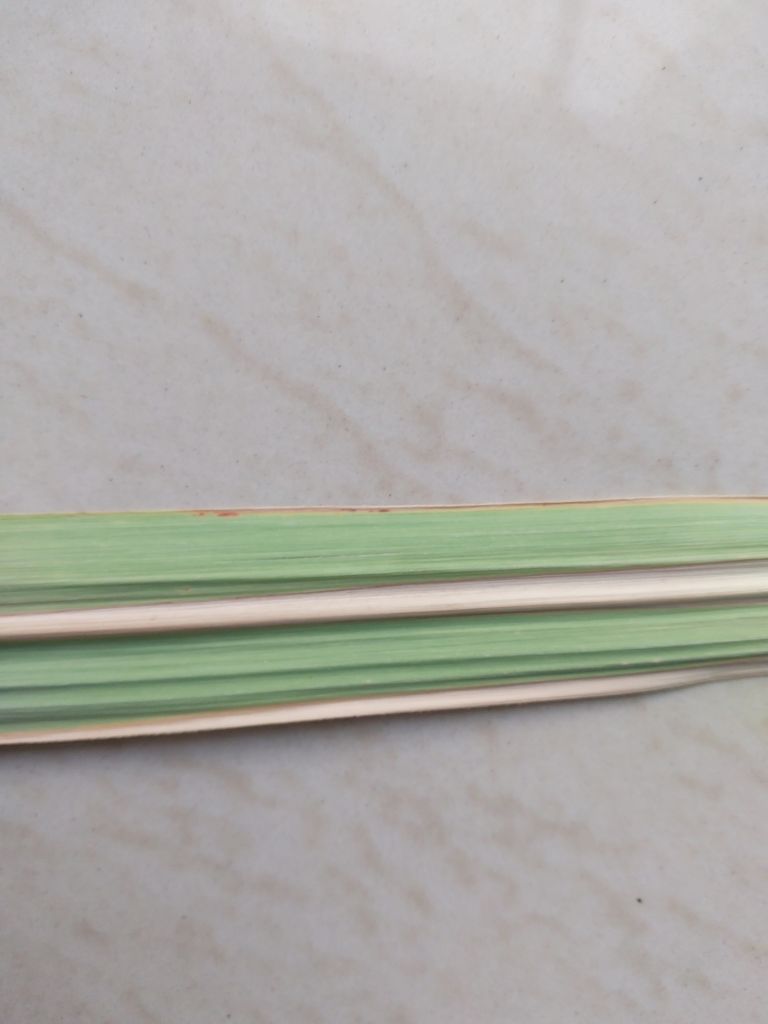
Label: Banded Chlorosis